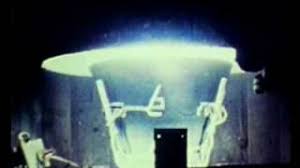
Label: Rs-24